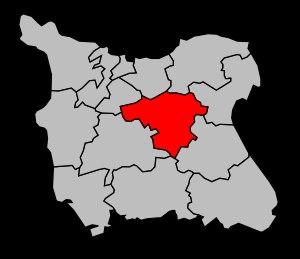
Le canton de Valognes est un canton français, situé dans le département de la Manche et la région Normandie.